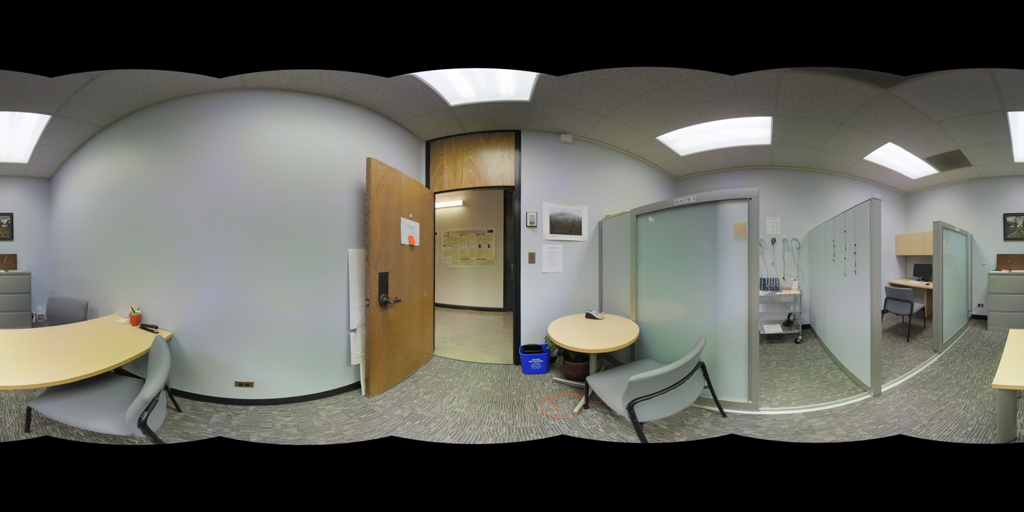
Referred object: the small blue recycling bin by the door

Referred object: the small blue recycling bin